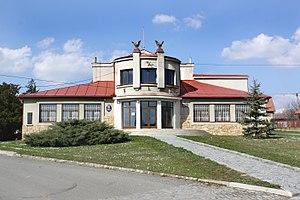
Židovice est une commune du district de Jičín, dans la région de Hradec Králové, en République tchèque. Sa population s'élevait à 124 habitants en 2017.